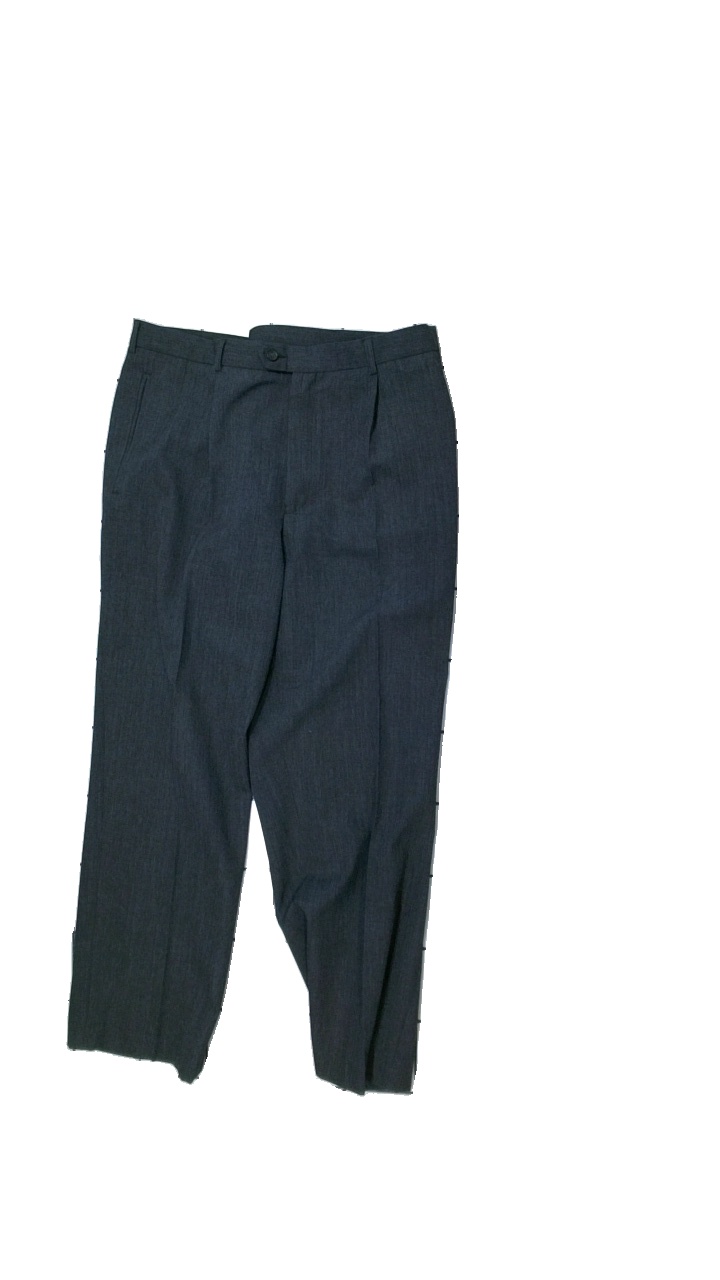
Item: Trousers (Men)
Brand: Missing
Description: grey suit trousers
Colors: Grey
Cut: Regular
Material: unknown
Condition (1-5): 5
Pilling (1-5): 5
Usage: Reuse
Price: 100-150